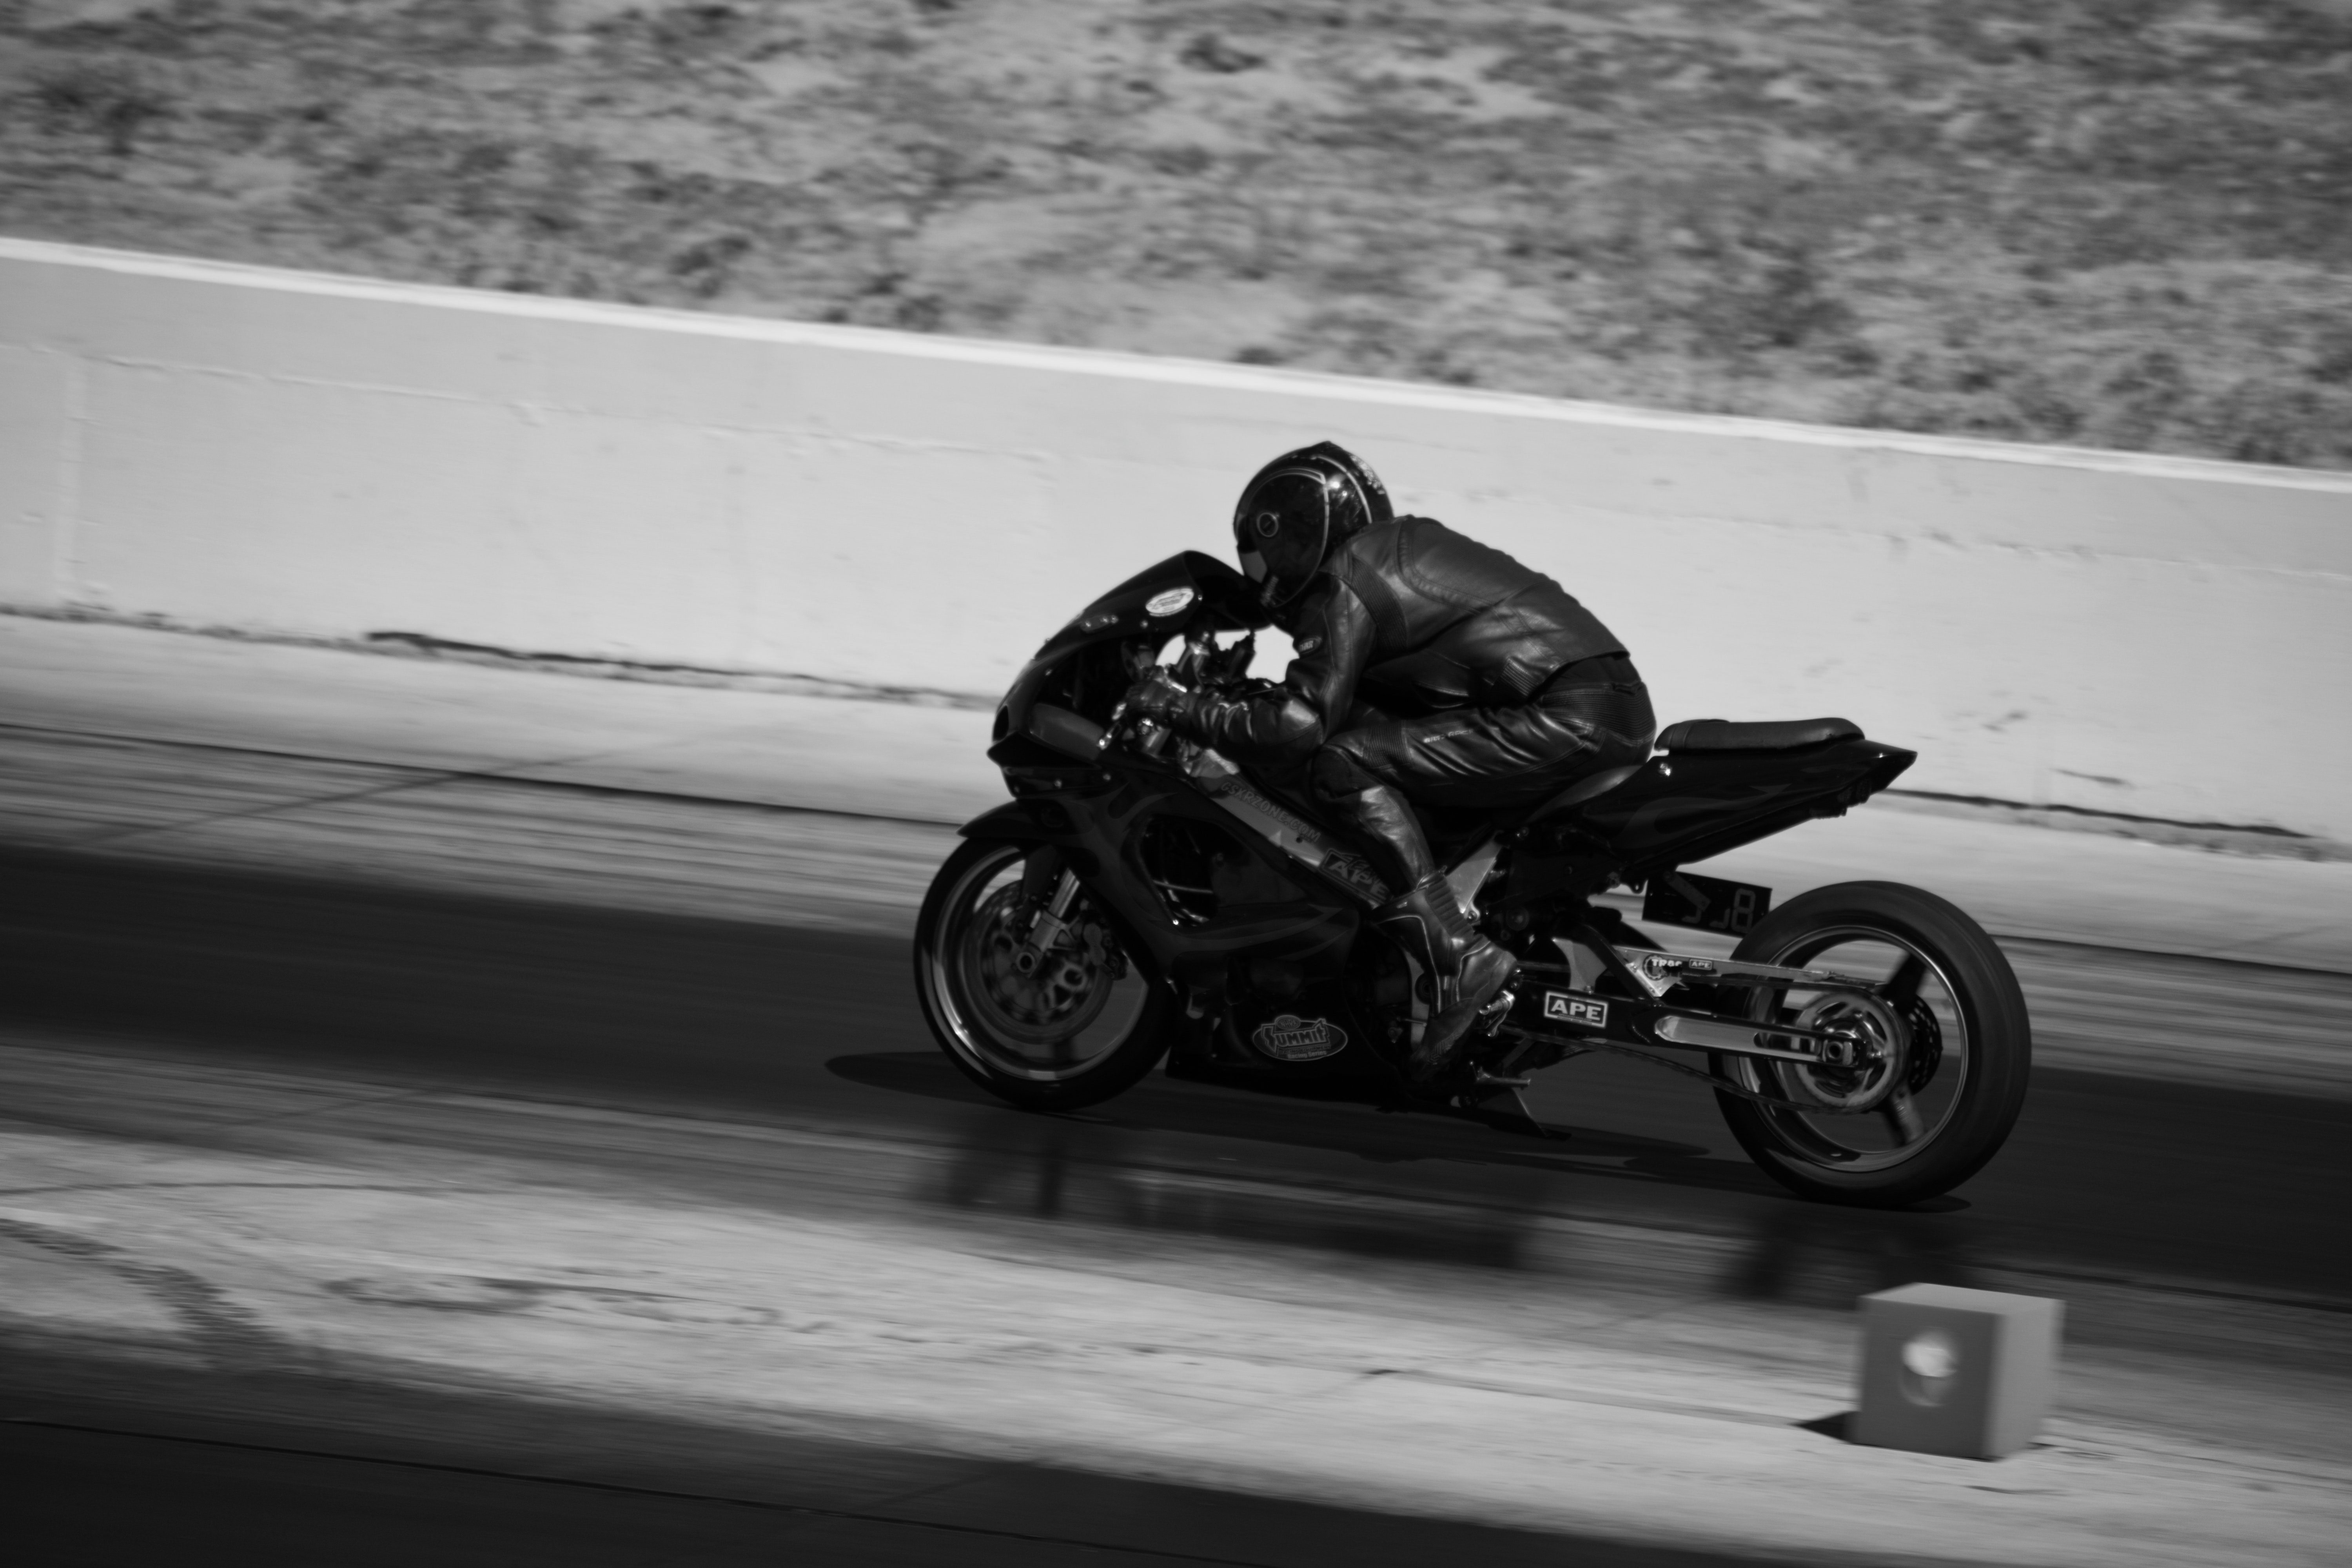
land vehicle, motorcycle, vehicle, car, black and white, wheel, motor vehicle, automotive design, automotive tire, automotive wheel system, racing, motorcycling, monochrome, tire, race track, monochrome photography, automotive lighting